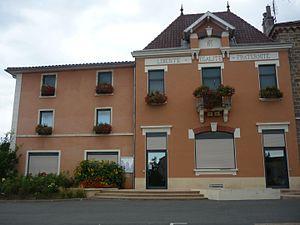
Mairie de la commune du Perréon dans le département du Rhône
Le Perréon est une commune française, située dans le département du Rhône en région Auvergne-Rhône-Alpes.